Ethel Larcombe (artist)

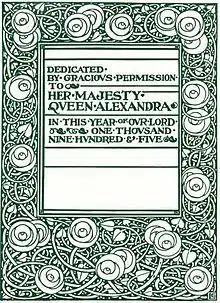
Ethel Larcombe - dedication page, Walter Shaw Sparrow's "Women Painters of the World" (1905)

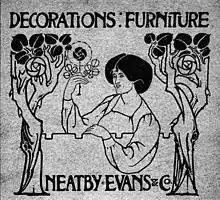
Ethel Larcombe - Advertisement - 1901

Ethel Larcombe (née Laura Ethel Larcombe, 1876–1940) was an early twentieth-century British children's book illustrator and designer.